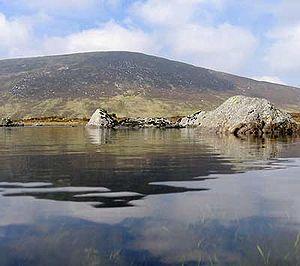
Les montagnes de Wicklow, en anglais : Wicklow Mountains et en irlandais : Sléibhte Chill Mhantáin, sont un massif montagneux situé en Irlande, dans la province du Leinster, essentiellement dans le comté de Wicklow qui leur a donné leur nom. Elles se trouvent sur la côte orientale de l'île, au sud de la capitale, ce qui leur vaut également le nom de montagnes de Dublin dans leur partie septentrionale. Elles constituent la plus vaste région continue de plateaux d'Irlande et culminent à 925 mètres d'altitude au Lugnaquilla, le plus haut sommet de la province. Le massif s'est formé durant l'orogenèse calédonienne, au cours du Dévonien, et se compose principalement de granites avec, en périphérie, des micaschistes ainsi que des quartzites plus anciens, formés au cours de l'Ordovicien. La glaciation du Pléistocène creuse des cirques, des lacs et des vallées en auge, ou glens. À leur extrémité, sous l'action des nombreux fleuves et rivières du massif, parmi lesquels le Liffey, le Dargle, le Slaney et l'Avoca, se forment parfois de profondes gorges.
Cloghernagh est le quatrième plus haut sommet des montagnes de Wicklow, avec 800 mètres d'altitude, en Irlande.